Charles, Duke of Mayenne

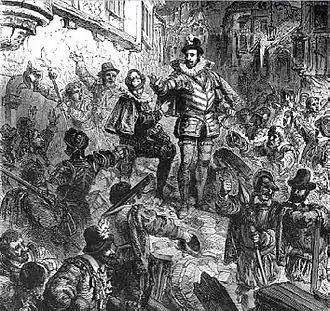
The Duke of Guise during the Day of the Barricades, by Paul Lehugeur, 19th century

In May 1574, Charles died, and without a child his brother Anjou succeeded to the throne. For the coronation of Anjou, now styling himself Henri III, Mayenne and the Lorraines had an important role to play. Mayenne, alongside his brother Guise and cousin Aumale, took the role of the three lay peers for the ceremony, while Cardinal Guise crowned the king.